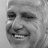
Emotion: happy